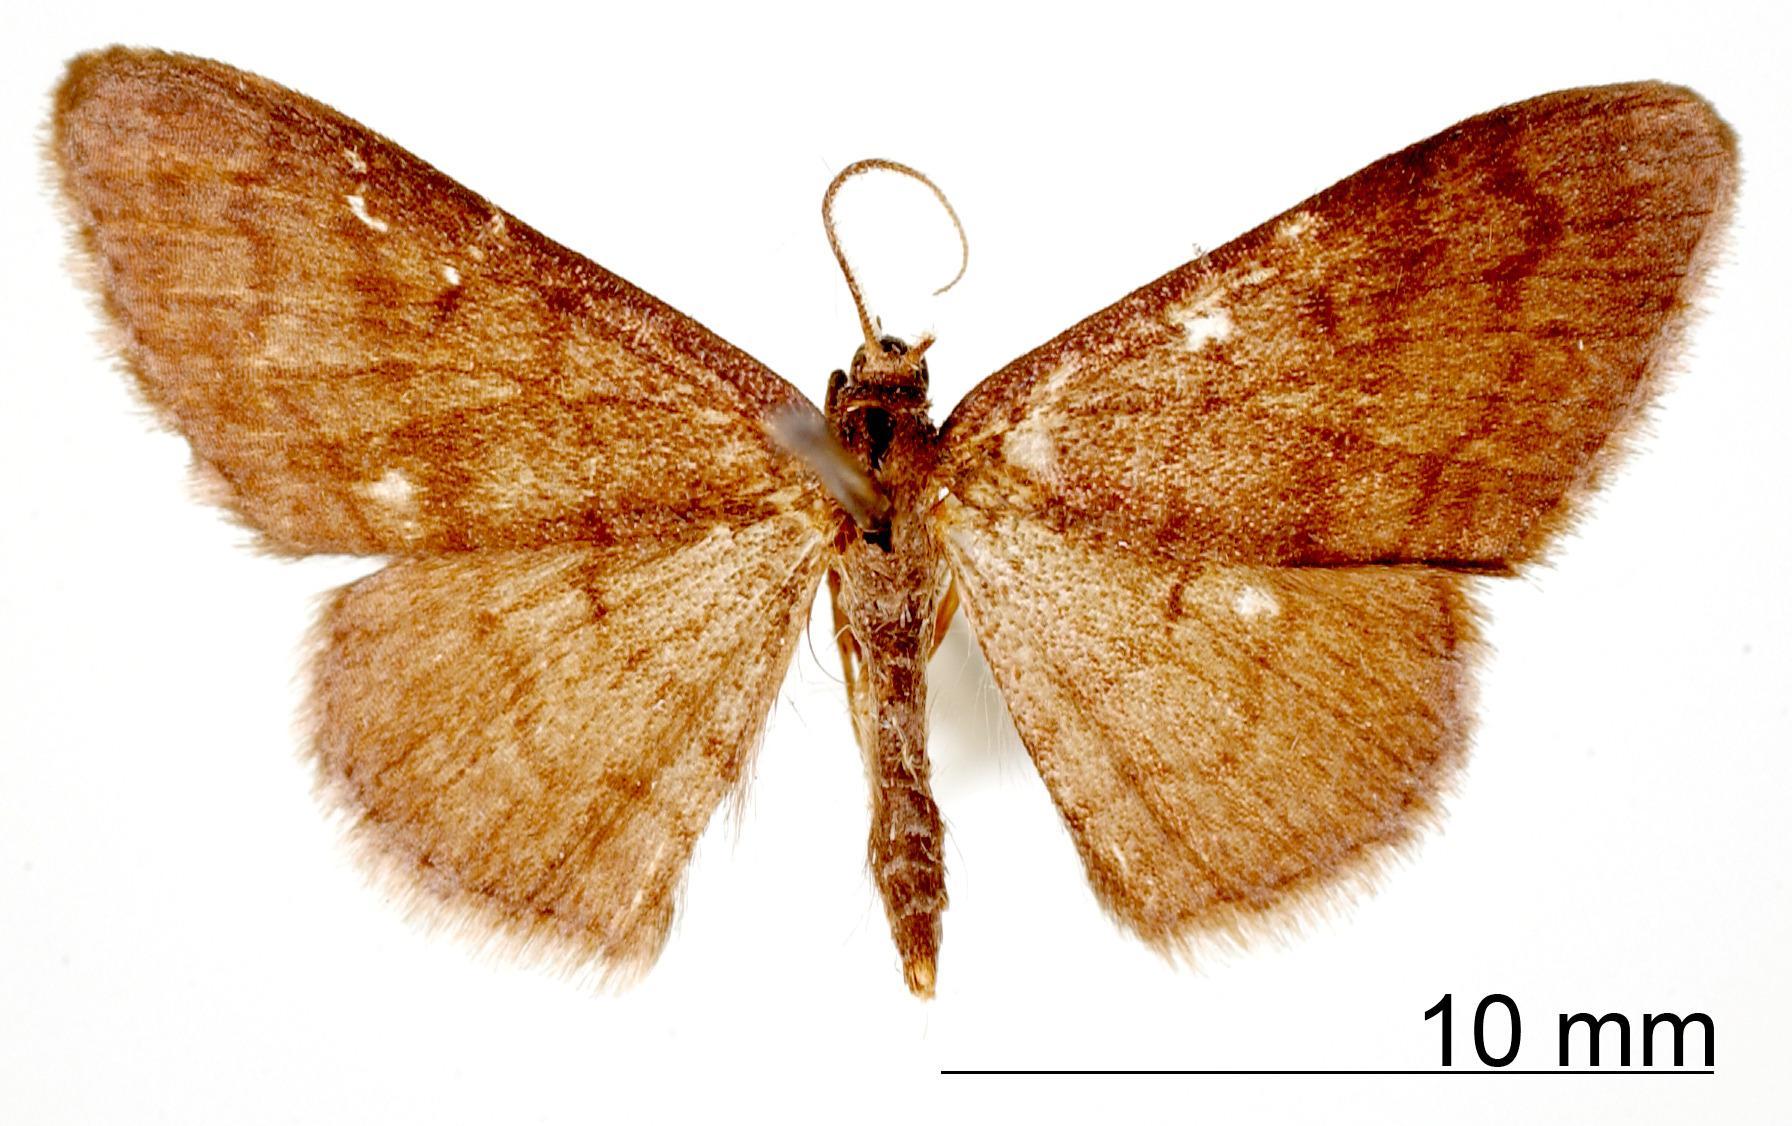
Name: Craspedia taciturna
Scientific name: Craspedia taciturna Dognin, 1900
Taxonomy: Animalia, Arthropoda, Insecta, Lepidoptera, Geometridae, Sterrhinae
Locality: Environs de Loja, Loja, Ecuador
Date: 1889